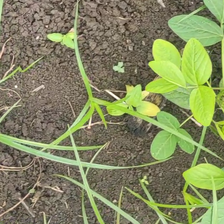
Weed species: Lavhala_(Cyperus_Rotundus)